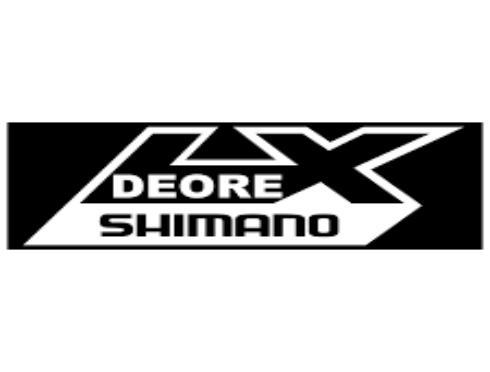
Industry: Others